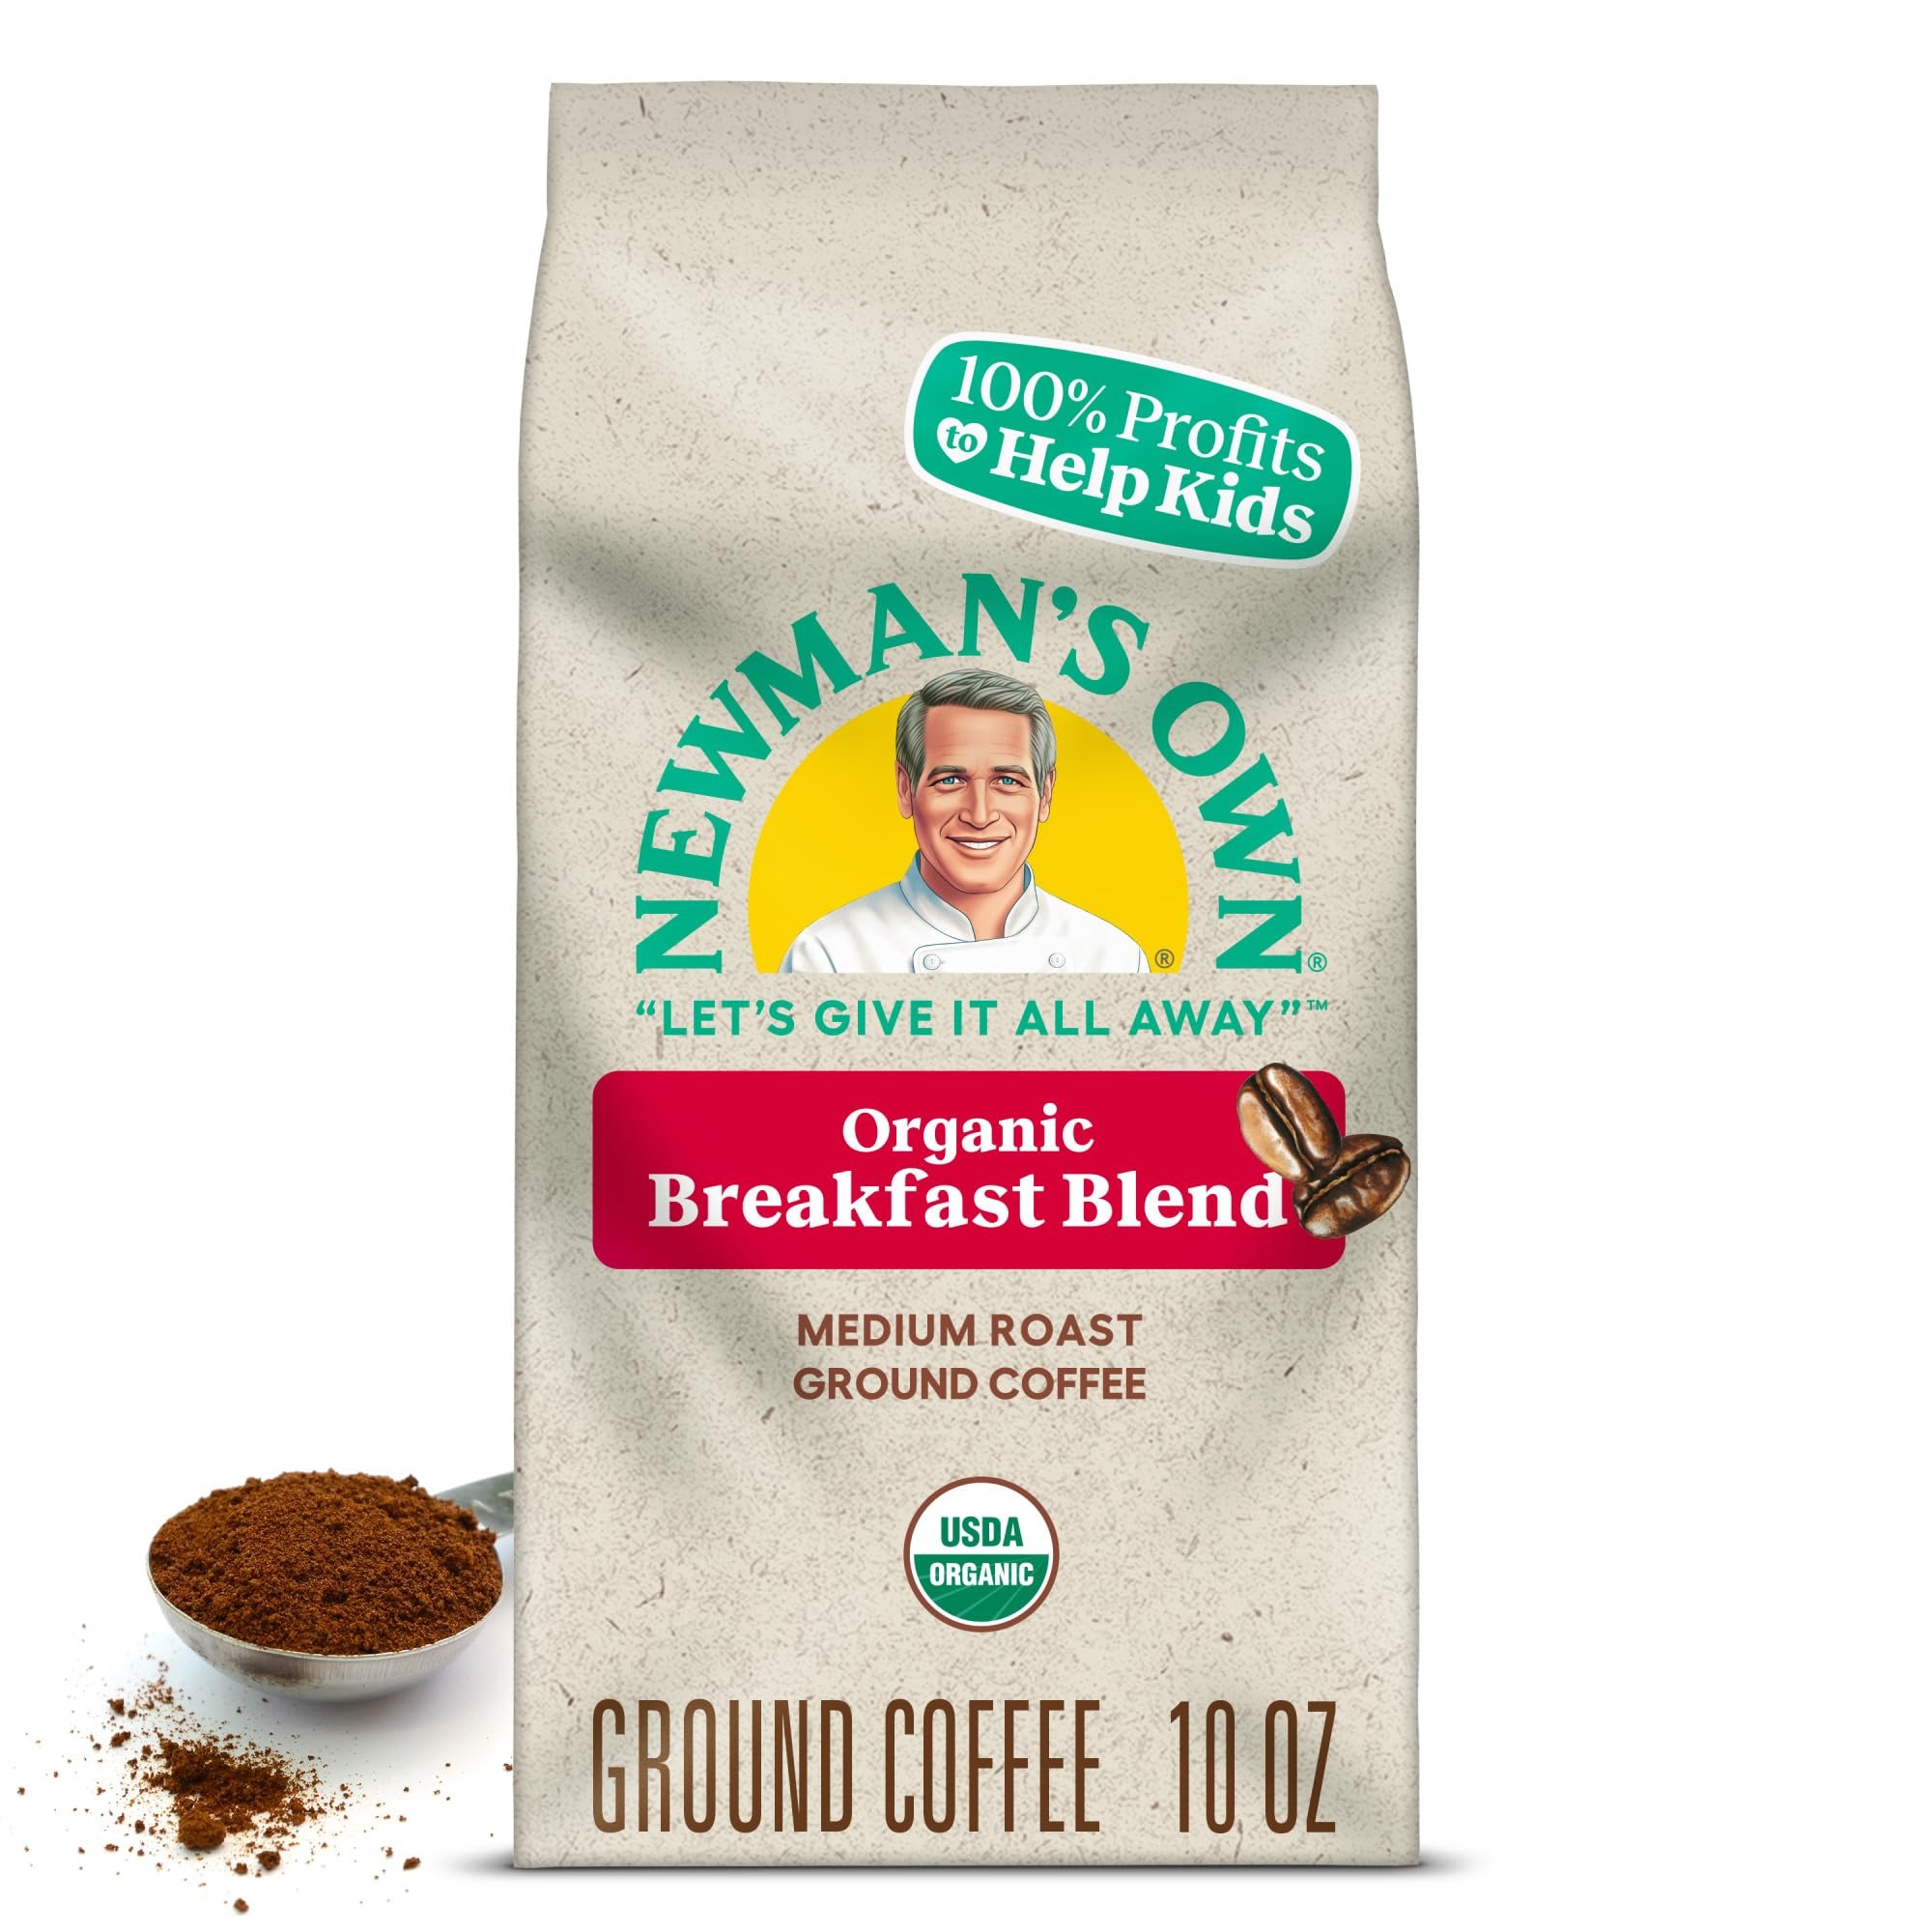
Item Name: Newman's Own Organics Breakfast Blend, Ground Coffee, Fair Trade Certified, Medium Roast, Bagged 10oz
Bullet Point 1: 100% PROFITS TO HELP KIDS: Newman’s Own proudly supports organizations such as SeriousFun Children’s Network, which delivers more than 160,000 life-changing experiences each year to kids living with serious illnesses.
Bullet Point 2: 100% ORGANIC: 100% USDA Certified Organic and Certified Orthodox Union Kosher
Bullet Point 3: TASTE: Newman's Own Organic French Roast delivers a dark roast blend of deep and full flavors of caramel and dark chocolate for a rich and robust flavor with ample body that’s 100% organic.
Bullet Point 4: ROAST: A dark roast blend of deep and full flavors, Newman's Own Organic French Roast has a bold yet refined, strong yet smooth flavor that is rich, robust, and satisfying.
Value: 10.0
Unit: Ounce

Price: 17.7